Creation Museum

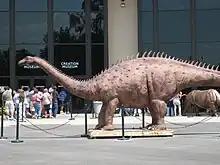
The exterior of Answers in Genesis' Creation Museum in 2007

The Creation Museum opened on Memorial Day, May 28, 2007. Approximately 4,000 patrons and 200 protesters visited the museum on opening day, and the event was covered by international media outlets. The "Orlando Sentinel" wrote that the majority of the media coverage had a "mocking" undertone, similar to that found in reporting on the 2001 opening of Orlando's Holy Land Experience theme park.